Tourmaline

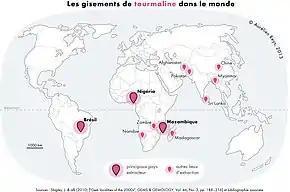
Main tourmaline producing countries

Tourmaline is a crystalline silicate mineral group in which boron is compounded with elements such as aluminium, iron, magnesium, sodium, lithium, or potassium. This gemstone comes in a wide variety of colors.